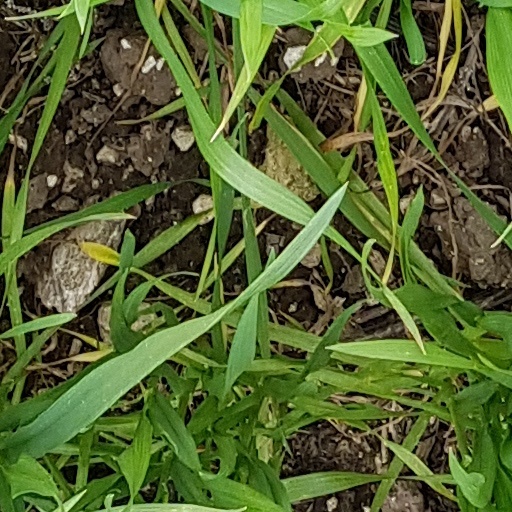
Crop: wheat